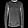
Label: Pullover